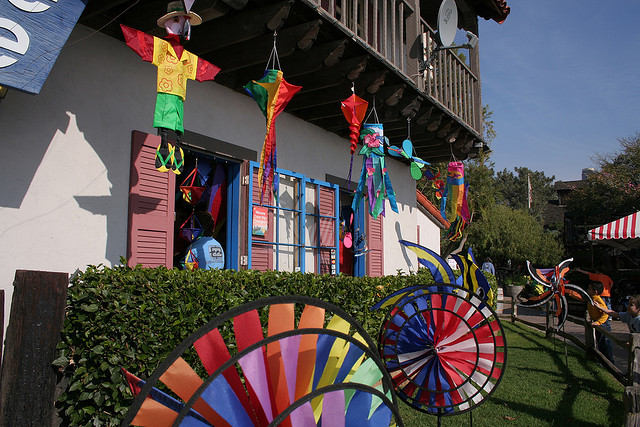
user: Given an image and a question. Answer the question in a short answer. Question: What are the rainbow colored items in the lawn called? Short Answer:
assistant: windmill